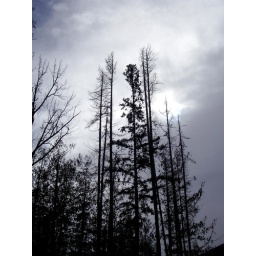
There are trees in the mountains